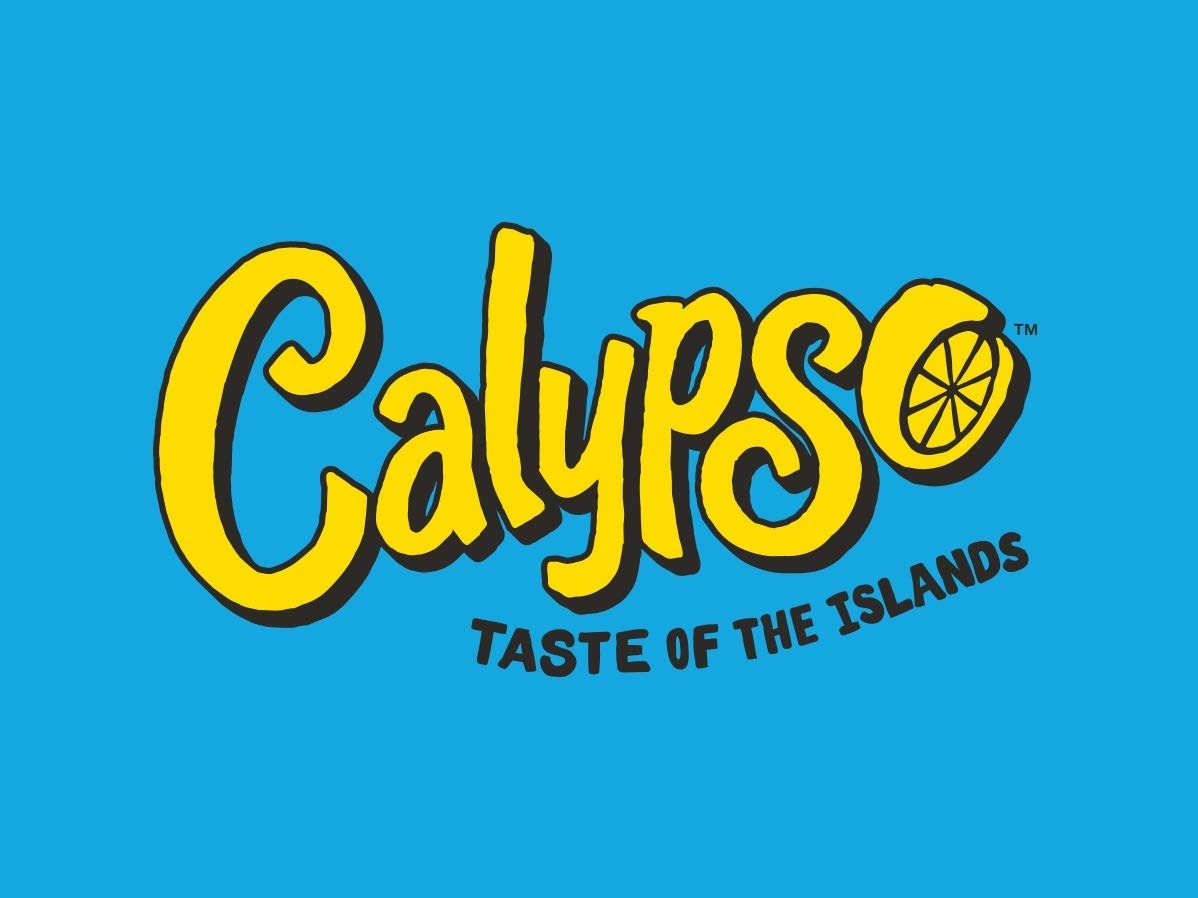
Item Name: Calypso Lemonades 16 Ounce Glass Bottles 6 Pack (Southern Peach Lemonade)
Value: 96.0
Unit: Fl Oz

Price: 10.125